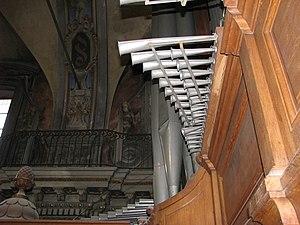
Trompette 8' et Clairon 4' en ""Chamade"""
Les orgues de la cathédrale Sainte-Réparate de Nice sont au nombre de trois : les grandes orgues Jean-Loup Boisseau placées au-dessus du narthex, sur une tribune, l'orgue de chœur Florentin Martella, placé à gauche du transept et l'orgue de la chorale dans la salle de répétition.